University Heights, San Diego

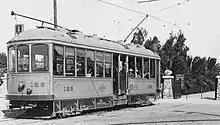
A Class 1 streetcar at Trolley Barn Park, near Mission Cliff Gardens in University Heights

University Heights became one of the many San Diego neighborhoods connected by the Class 1 streetcars and an extensive San Diego public transit system that was spurred by the Panama–California Exposition and built by John D. Spreckels. Built in part to exclusively serve Mission Cliff Gardens, these streetcars became a fixture of this neighborhood until their retirement in 1939. A trolley barn in the area was used for trolley housing and repairs; the facility was converted into a warehouse for the San Diego Paper Box Company and ultimately demolished in 1980. Developers planned to build a large condominium complex at the site, but residents convinced the city to preserve the land for a park, now Old Trolley Barn Park.